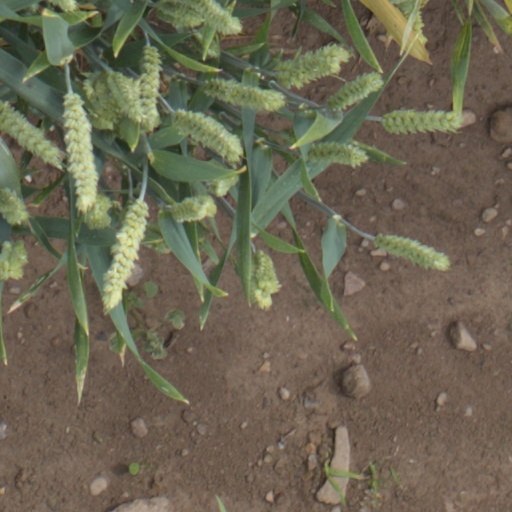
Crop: wheat